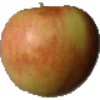
Label: Apple Red 2